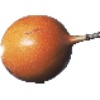
Label: Granadilla 1